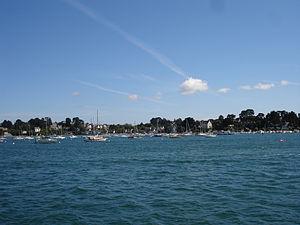
France, Morbihan, Ile-aux-Moines